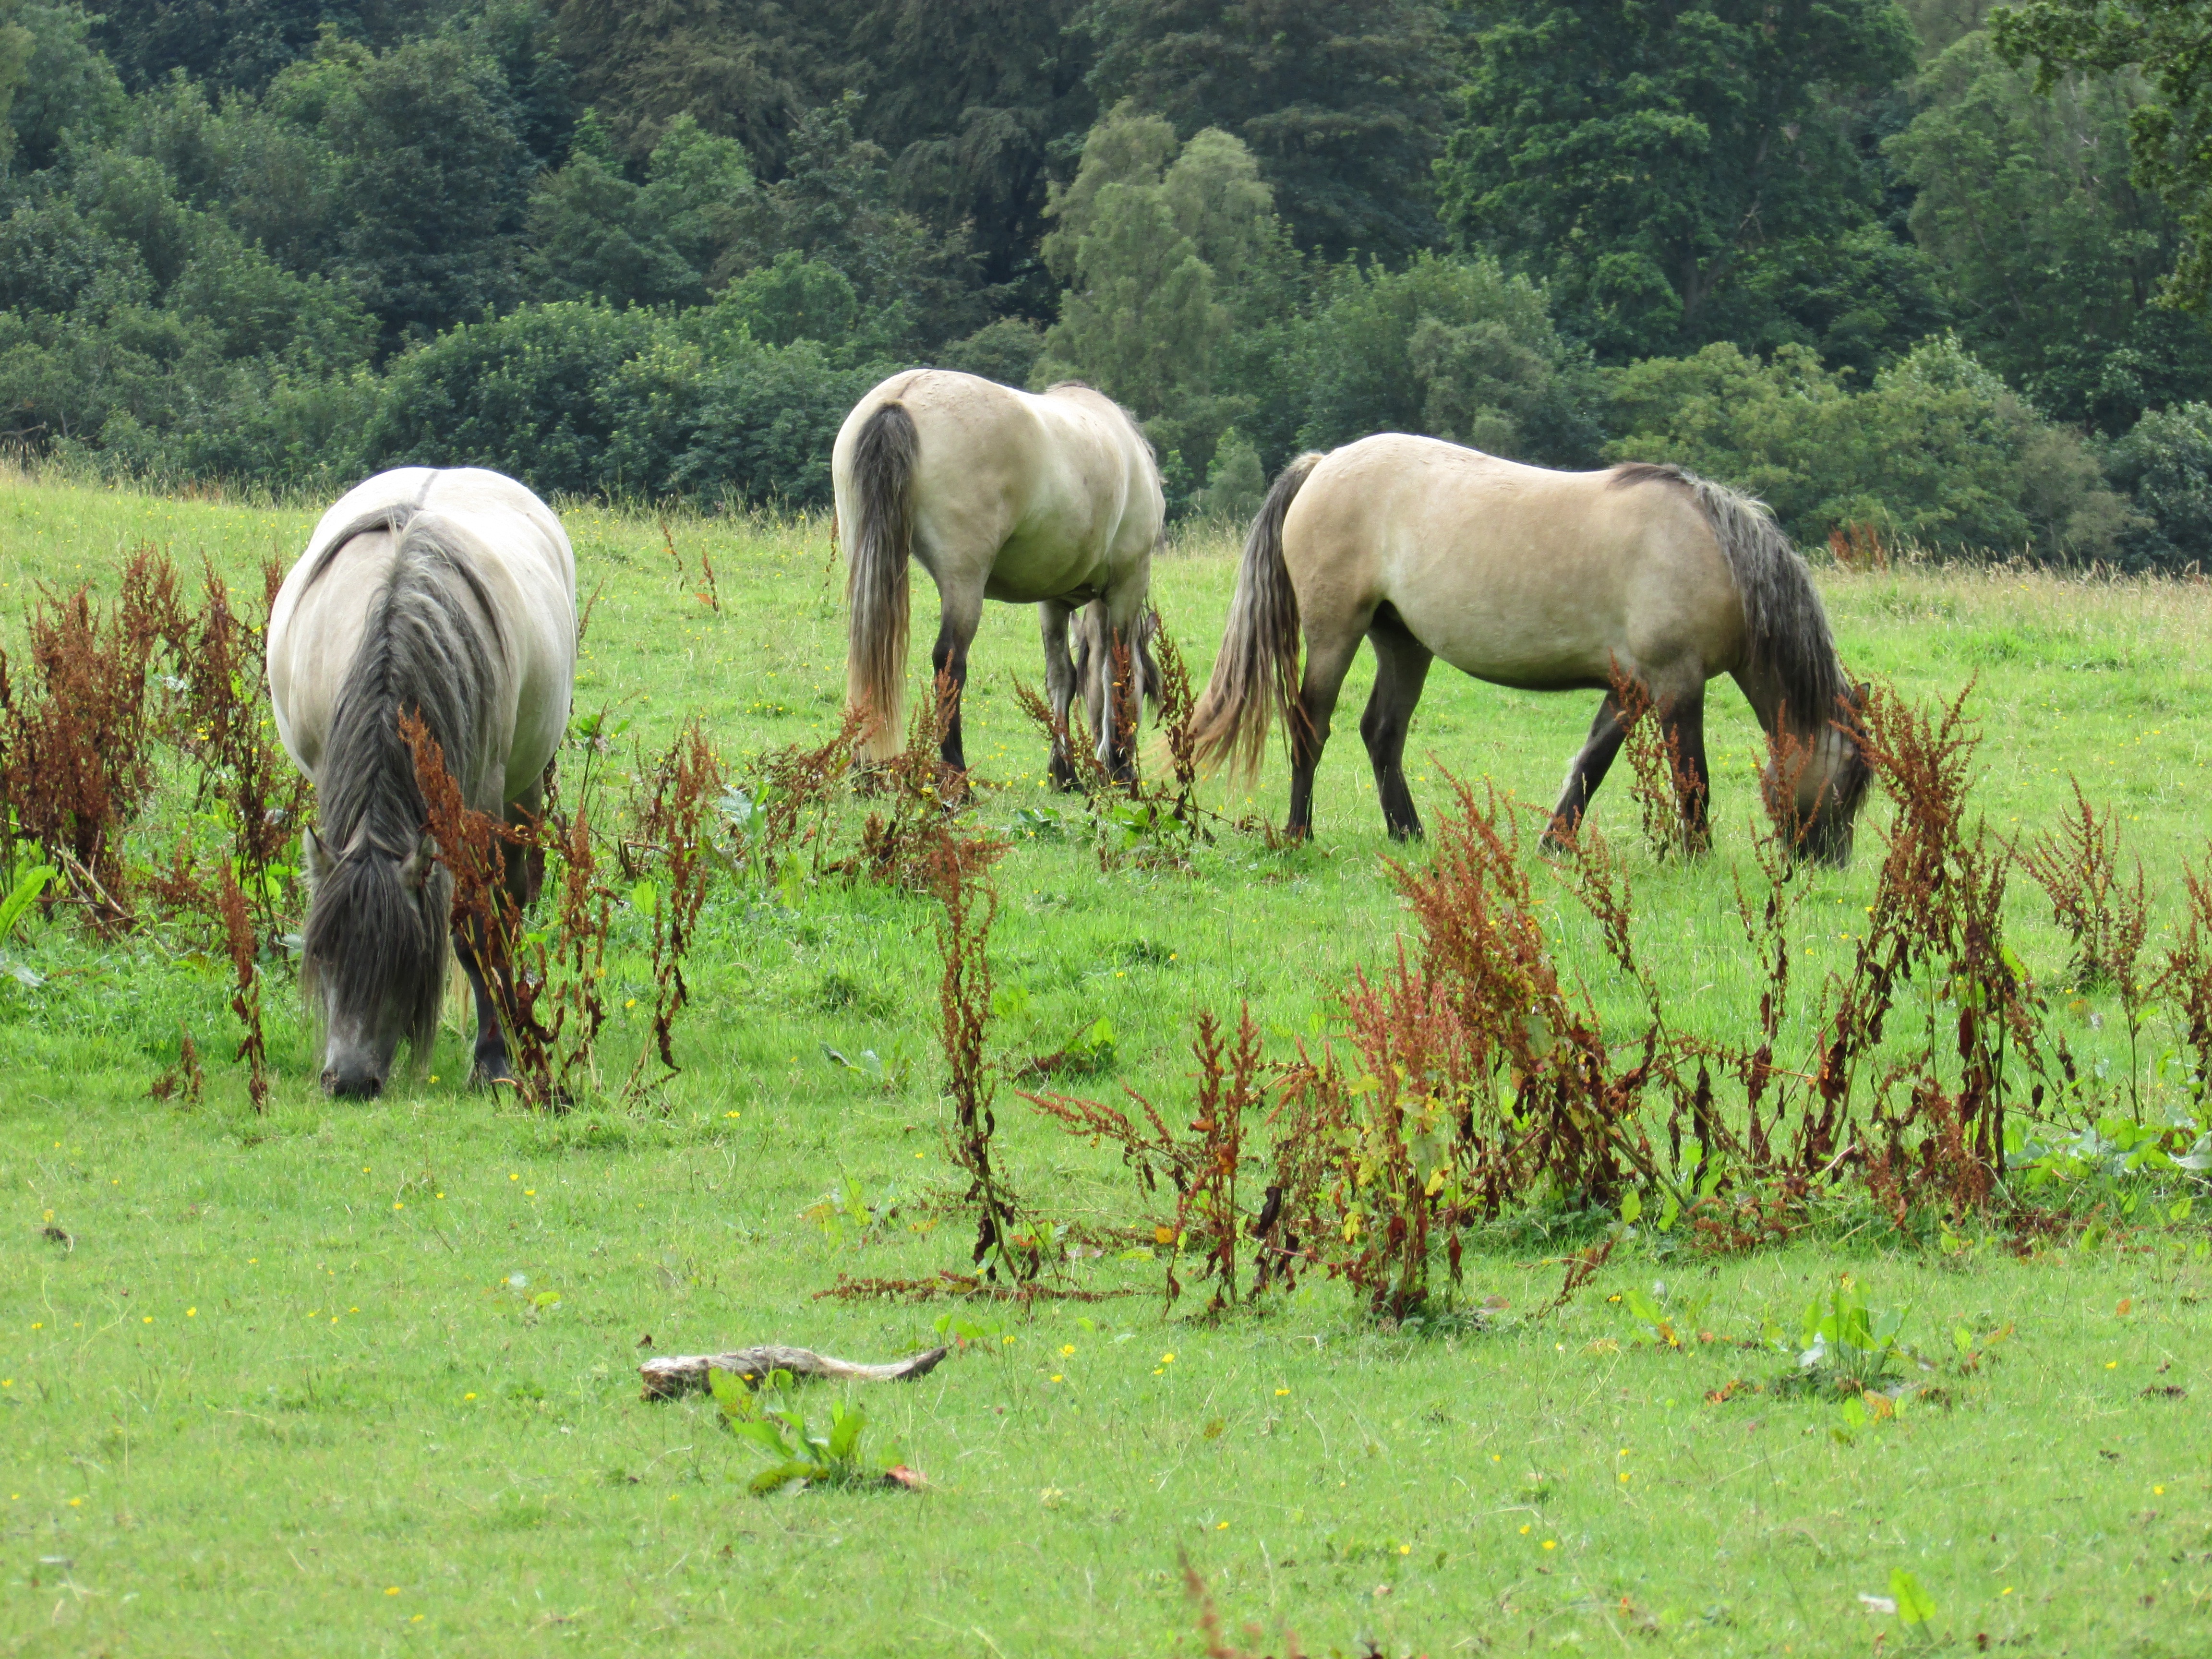
nature, grass, group, field, farm, meadow, prairie, countryside, animal, country, wildlife, wild, rural, herd, pasture, grazing, ranch, horse, brown, mammal, stallion, mane, fauna, savanna, plain, equestrian, equine, outdoors, horses, grassland, mare, habitat, ecosystem, chestnut, steppe, rural area, pack animal, natural environment, horse like mammal, mustang horse